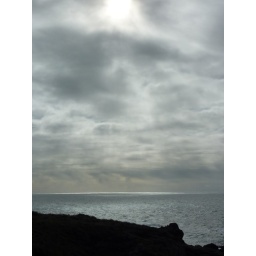
12/30 Gray sky over water